Morsleben radioactive waste repository

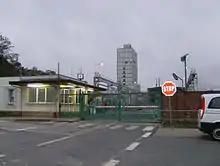
Main entrance to the repository for radioactive waste Morsleben

The Morsleben Radioactive Waste Repository (German: Endlager für radioaktive Abfälle Morsleben-ERAM) is a deep geological repository for radioactive waste in the Bartensleben rock salt mine in Morsleben, Börde District, in the federal state of Saxony-Anhalt, Germany.